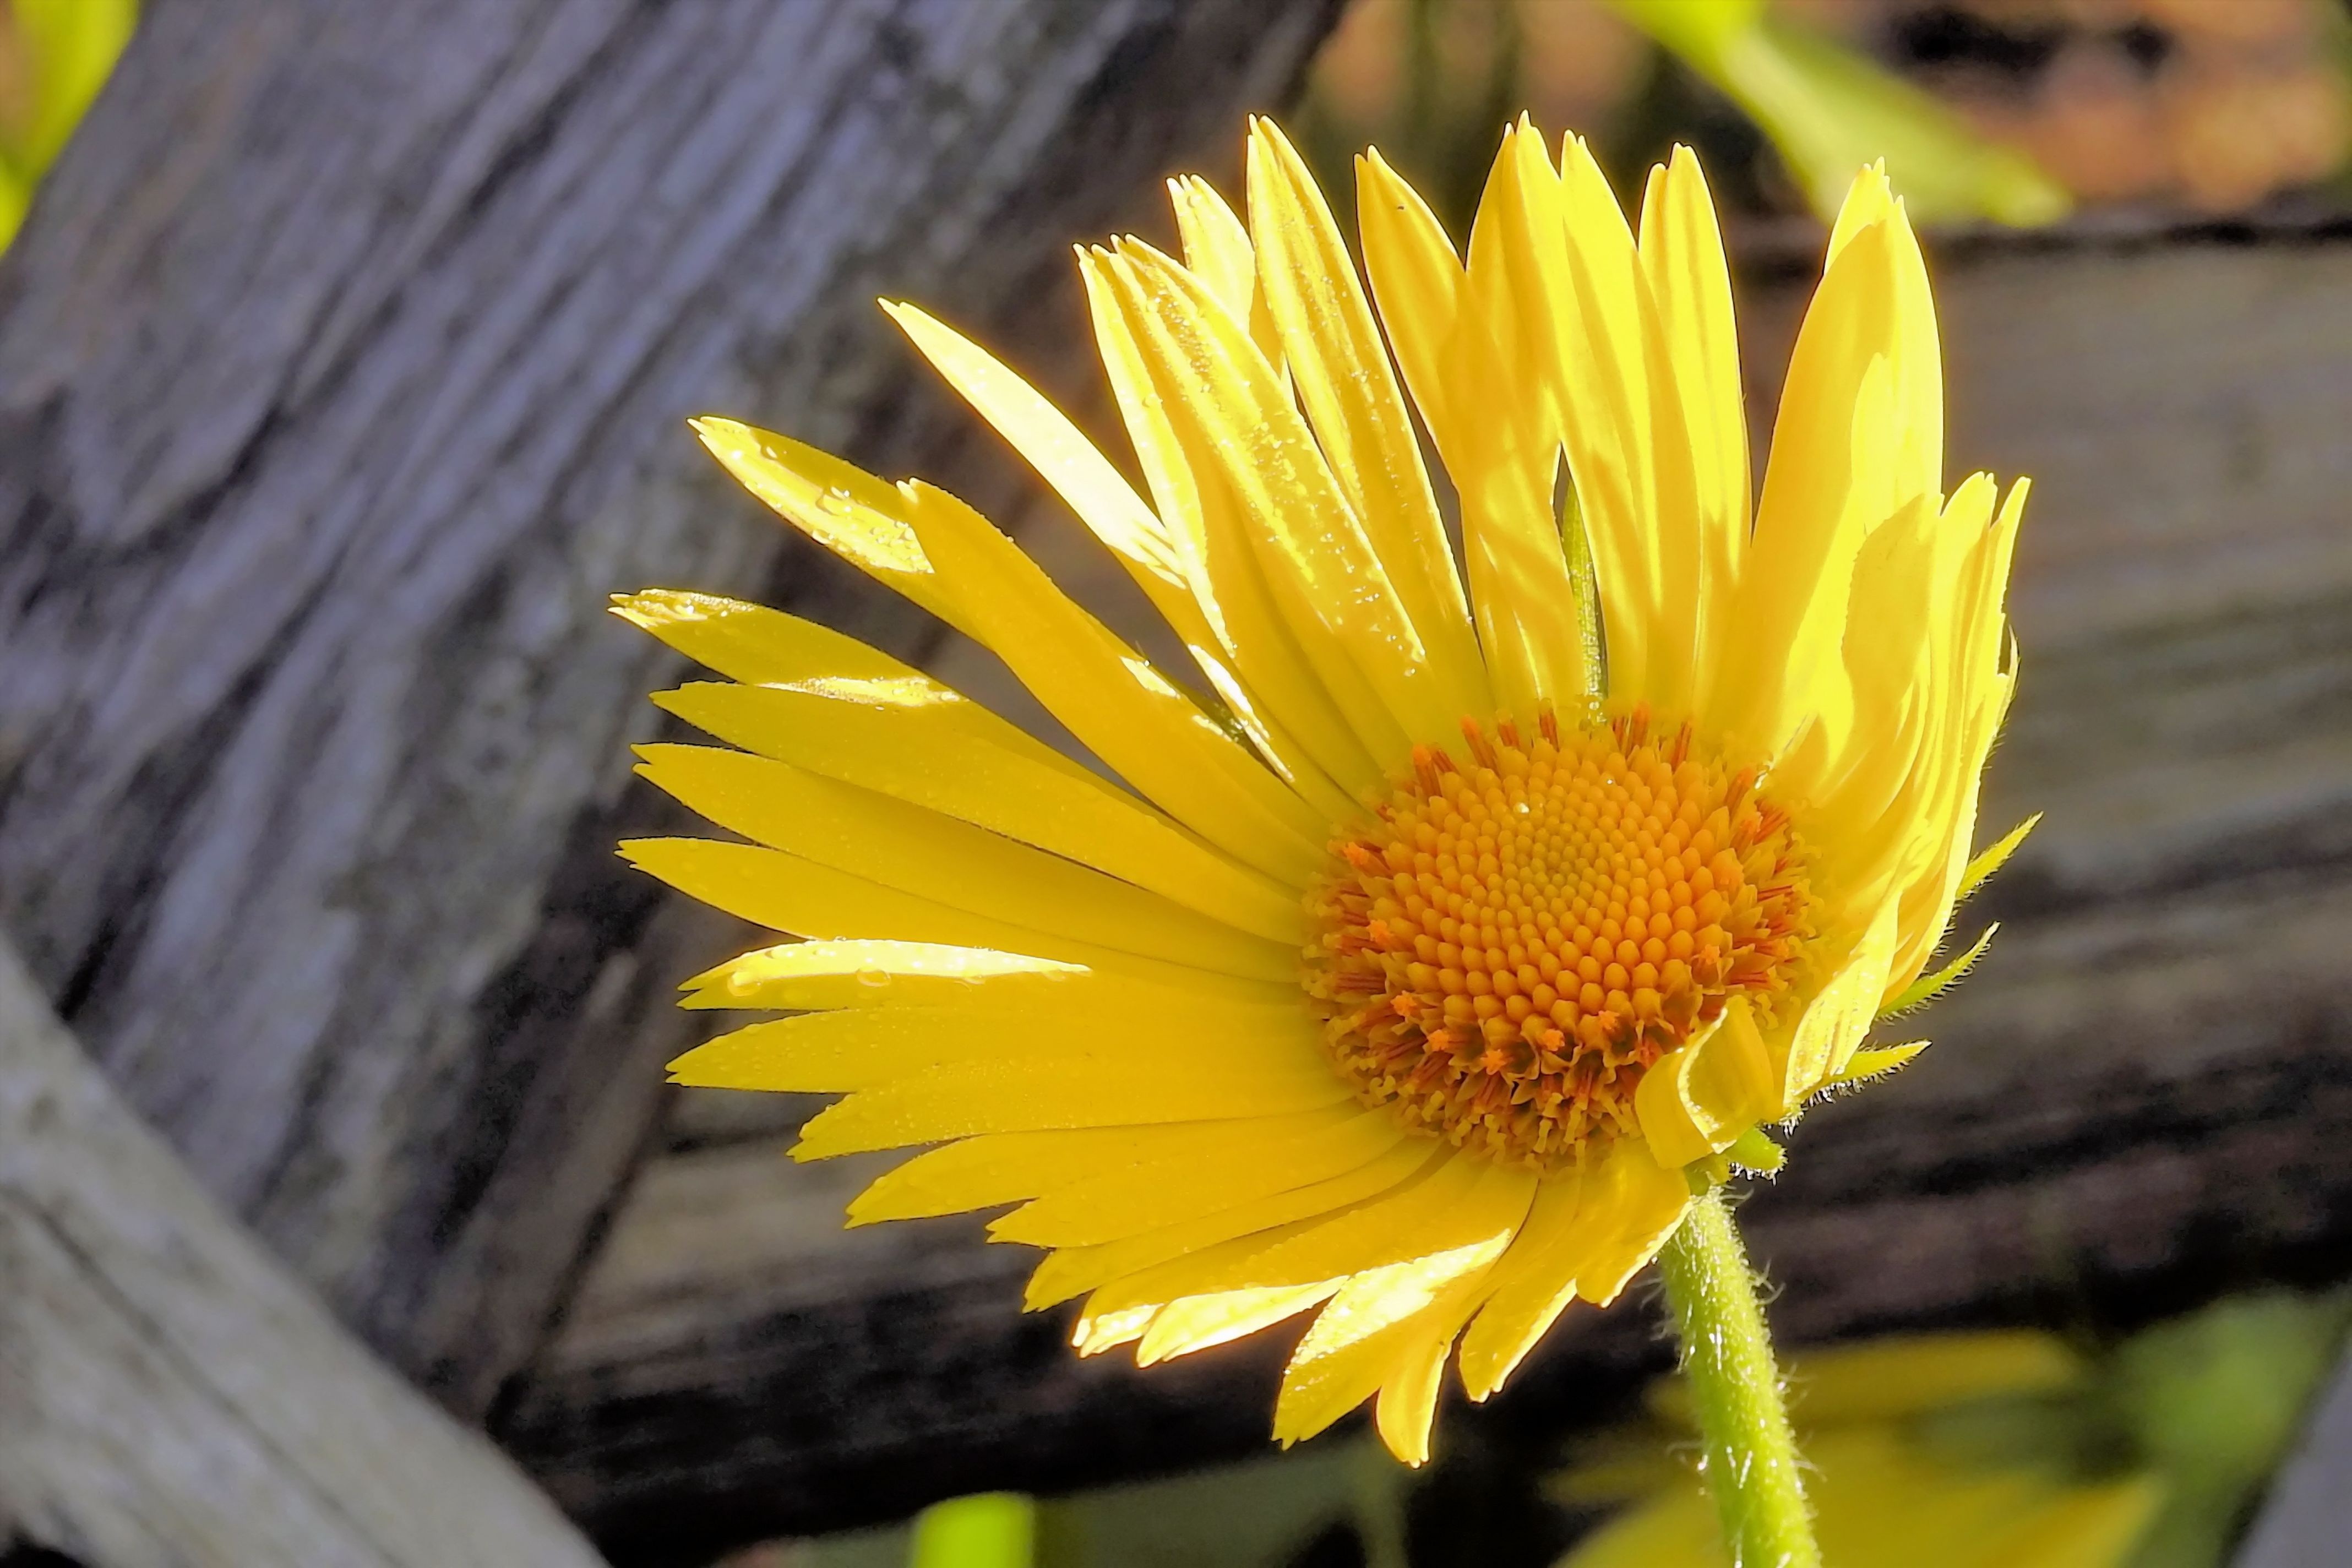
nature, blossom, plant, photography, leaf, flower, petal, bloom, daisy, spring, botany, yellow, flora, yellow flower, wildflower, close up, macro photography, flowering plant, daisy family, plant stem, land plant